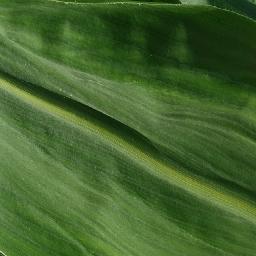
Label: Corn_(Maize)___Healthy